Pomeranian Voivodeship

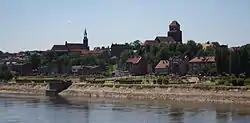
Tczew, the largest city in the ethnocultural region of Kociewie

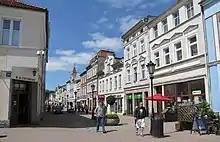
Wejherowo, one of the main centres of the ethnocultural region of Kashubia

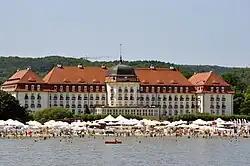
Sopot, a resort and one of the three cities of the Tricity

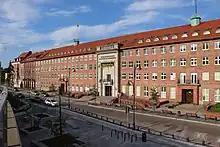
Pomeranian Voivodeship Office in Gdańsk

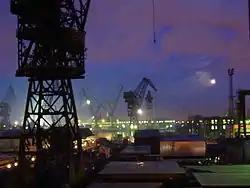
Gdańsk seaport

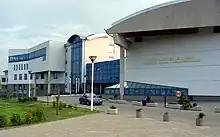
Gdańsk University Faculty of Law, in Gdańsk-Przymorze

The voivodeship contains 7 cities and 35 towns. These are listed below in descending order of population (official 2019 figures).